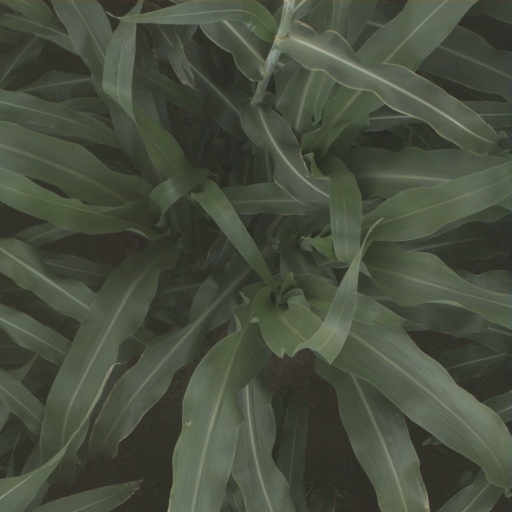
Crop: sorghum